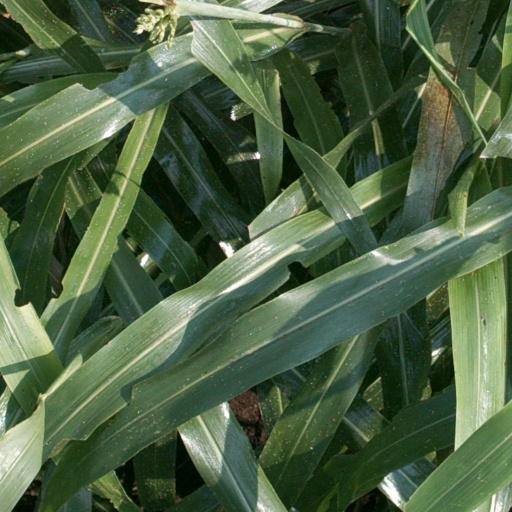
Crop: sorghum